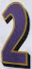
Number: 2